Urinal target

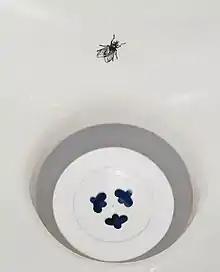
A urinal fly in Switzerland

A urinal target, sometimes known by the specific types urinal fly or urinal bee, is an image or mark placed inside a urinal to encourage users to aim in a particular place so as to avoid messes and reduce cleaning costs.